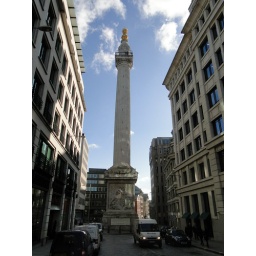
Tallest (62m) isolated stone column in the world